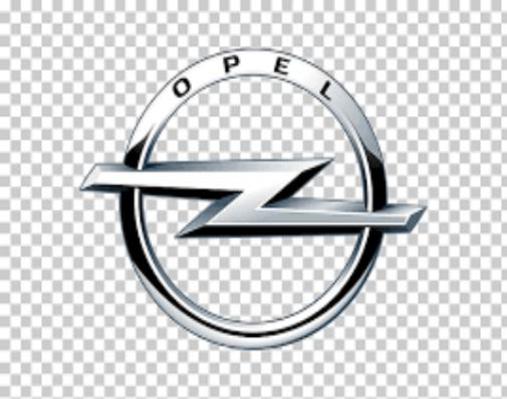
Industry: Transportation